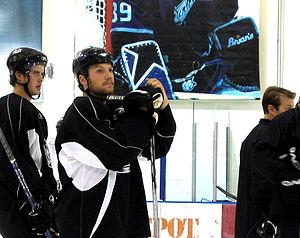
Sean Christopher Avery est un joueur professionnel canadien de hockey sur glace. Il évoluait au poste d'ailier gauche.